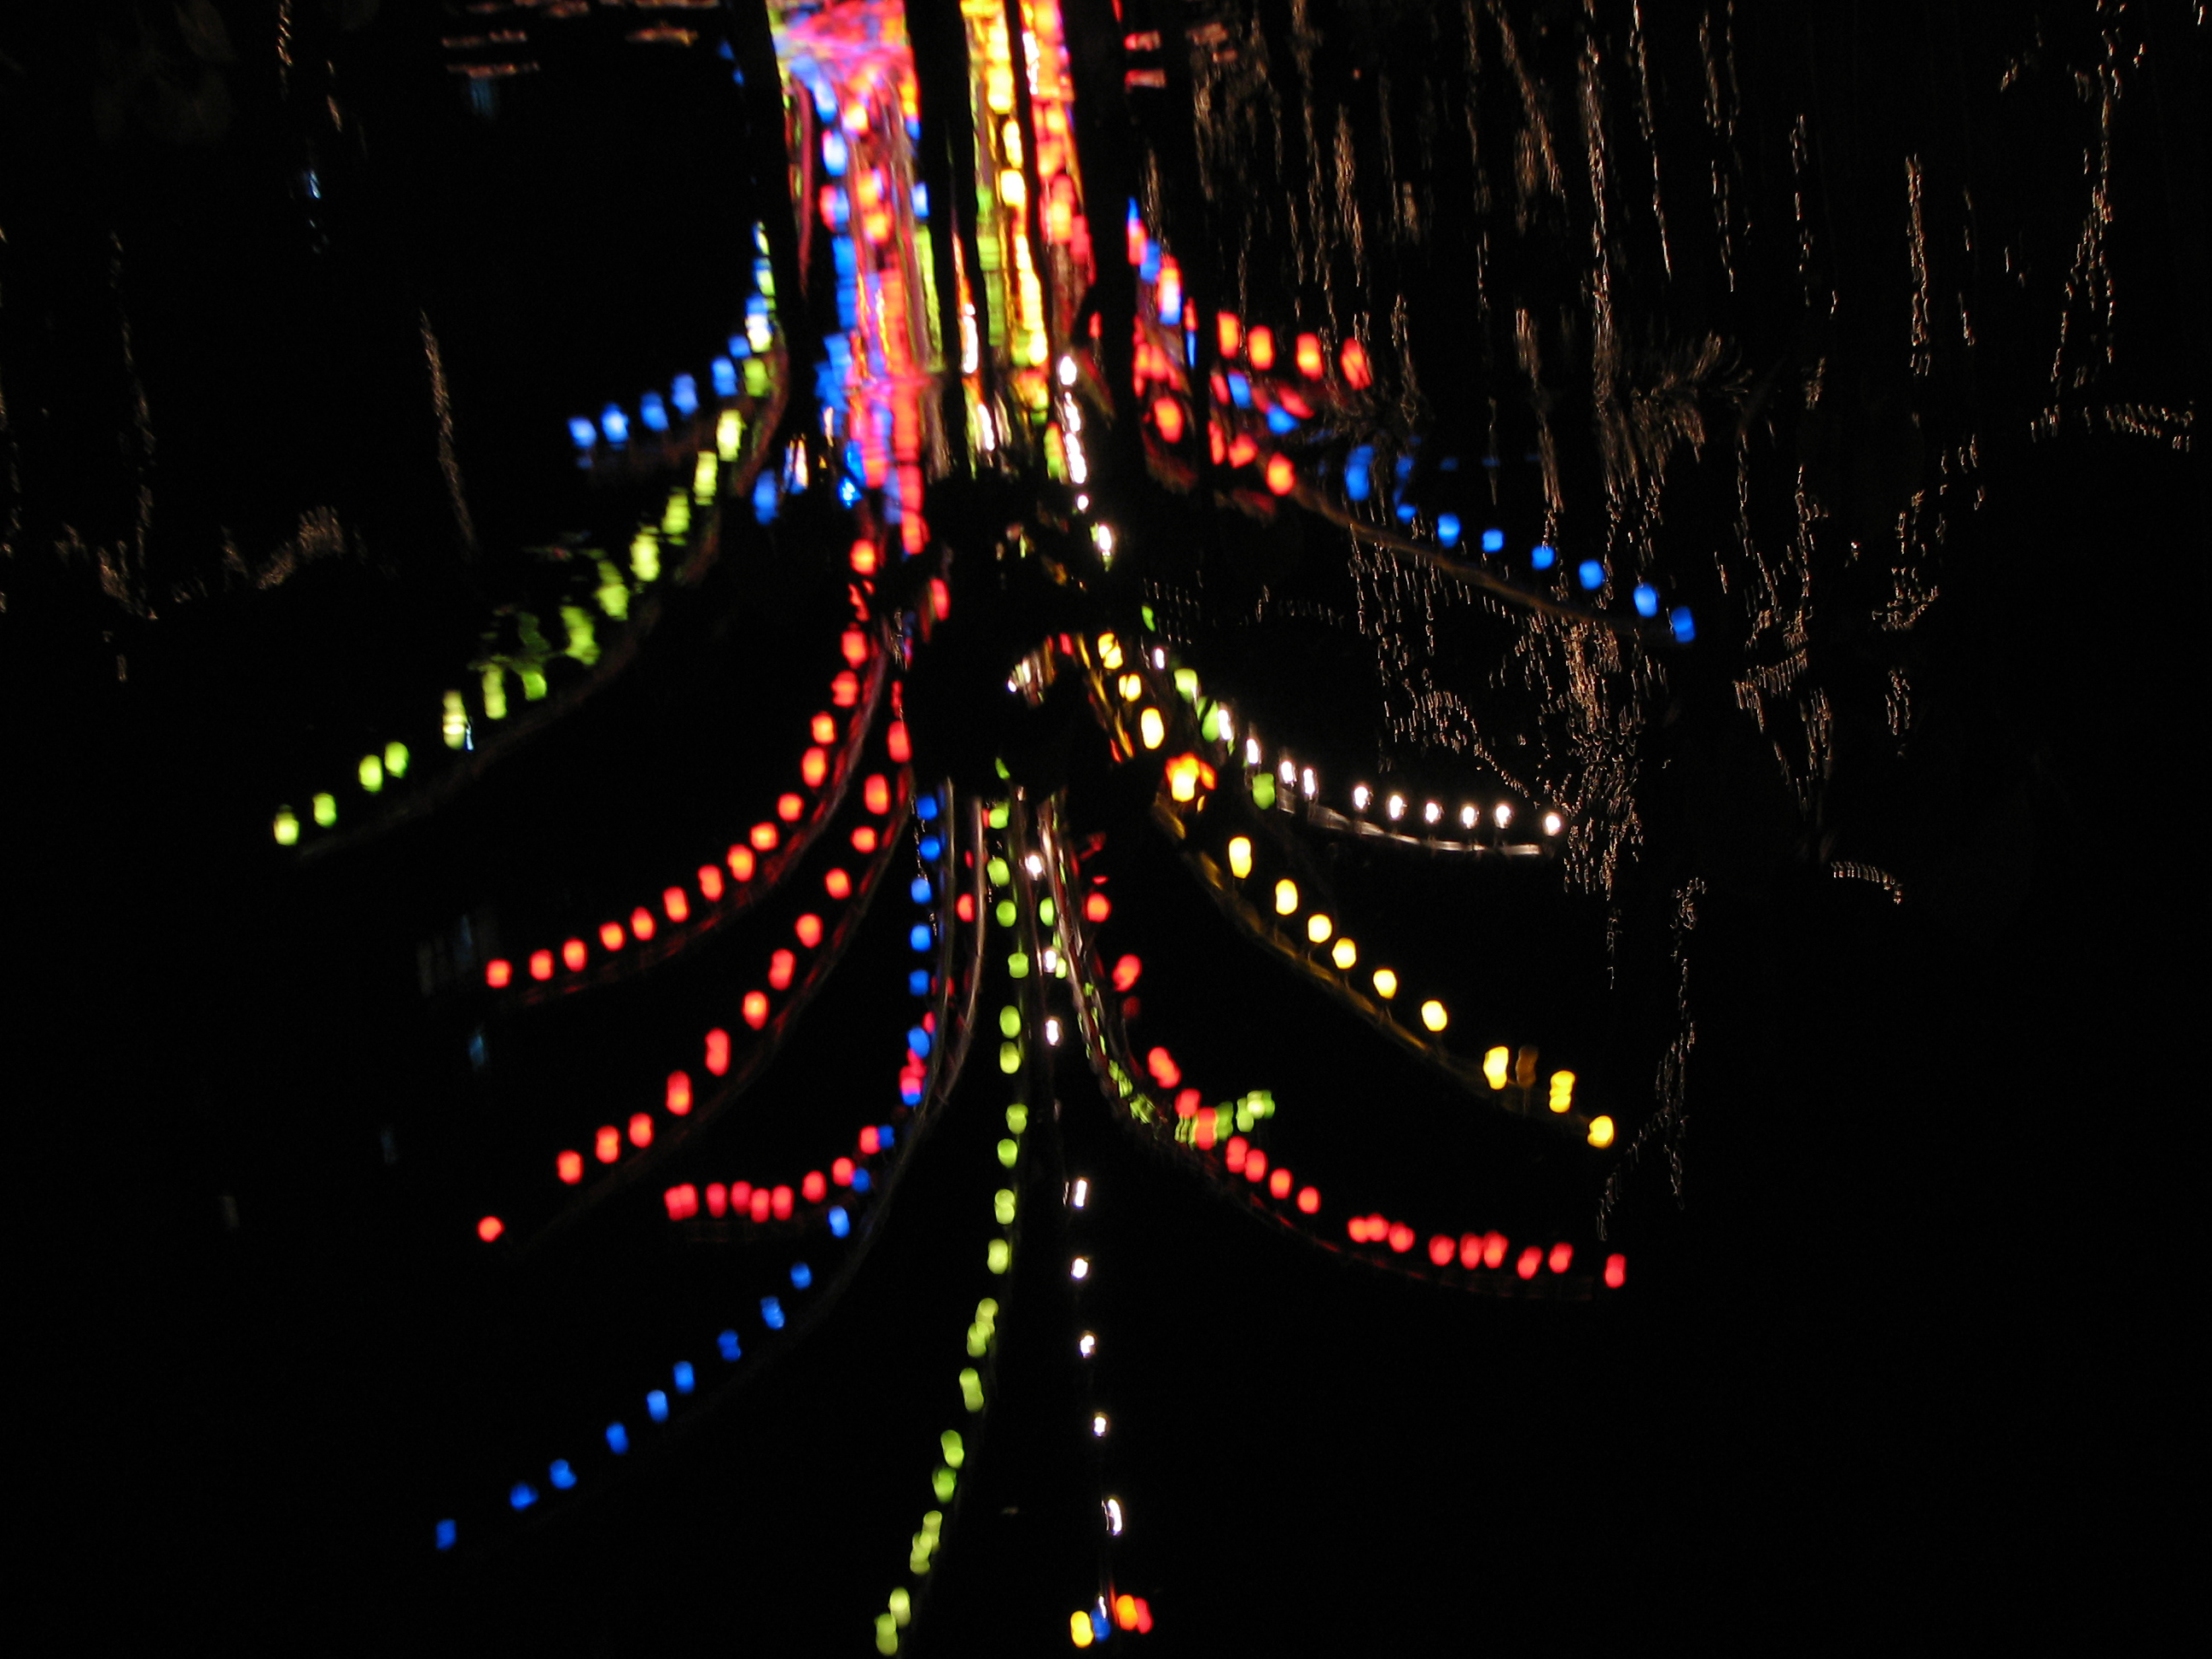
water, light, white, orange, line, green, red, darkness, blue, black, yellow, christmas, christmas tree, christmas decoration, 2008, newyear, reflections, luz, natal, pra adecasaforte, christmas lights